Leslie Stuart

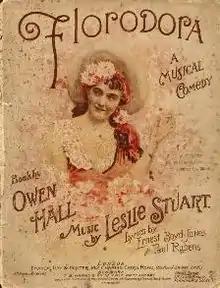
Sheet music for "Florodora", 1899

Stuart's earliest theatrical composing and writing was also for the Manchester theatre. Here he provided songs and incidental music for, in particular, the local pantomimes, which boasted famous names in their casts. Stuart made a name in the 1890s by writing popular individual numbers that were interpolated into several West End and touring musicals by other composers. Later in his career, he would actively oppose this practice. The first of these songs was "Lousiana Lou". This had already been published and performed in music hall before being picked up by Ellaline Terriss and inserted, along with "The Little Mademoiselle", into the original production of "The Shop Girl" (1894), at the Gaiety Theatre.